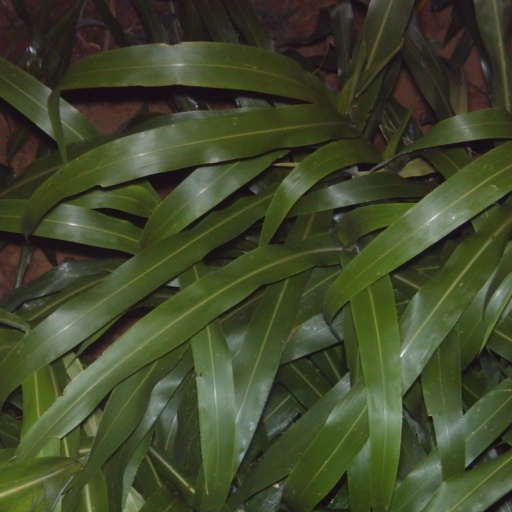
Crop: sorghum